Domestic robot

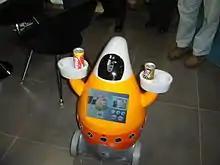
A robot carrying drinks at the Ubiquitous Dream exhibition in Seoul, South Korea, in 2005

A domestic robot or homebot is a type of service robot, an autonomous robot that is primarily used for household chores, but may also be used for education, entertainment or therapy. While most domestic robots are simplistic, some are connected to Wi-Fi home networks or smart environments and are autonomous to a high degree. There were an estimated 16.3 million service robots in 2018.